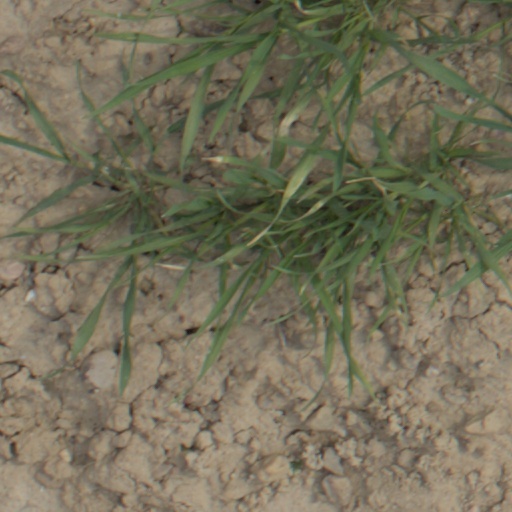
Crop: wheat